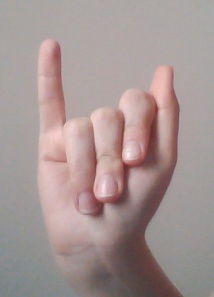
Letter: meem